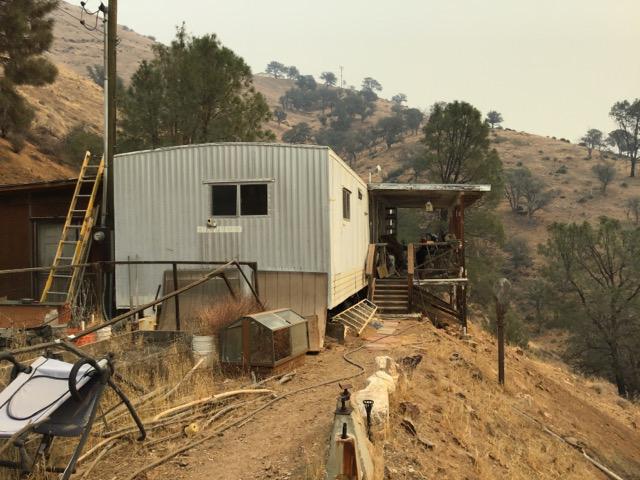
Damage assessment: no_damage